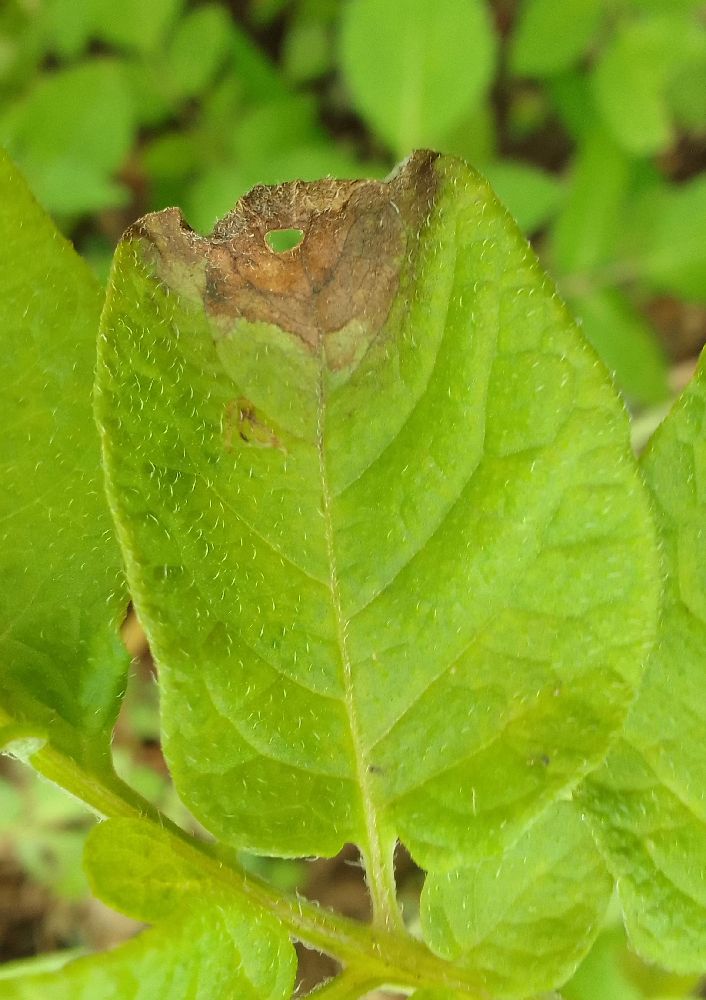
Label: Late blight